Jean Laroche

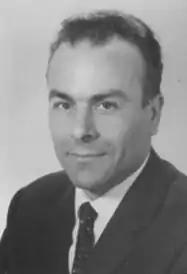
Jean Laroche, poète

Jean Laroche (1921–2010) was a French poet born in Nantes. He was also a professor and had 3 children.